English Strait

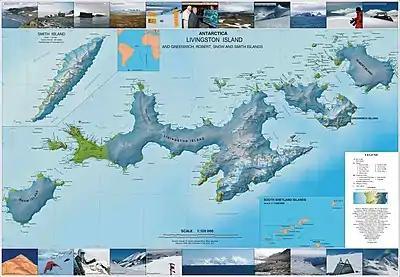
Topographic map of Livingston Island, Greenwich, Robert, Snow and Smith Islands.

L.L. Ivanov. Scale 1:120000 topographic map. Troyan: Manfred Wörner Foundation, 2010. (First edition 2009. )